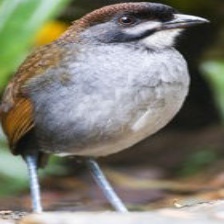
Species: JOCOTOCO ANTPITTA
Scientific name: GRALLARIA RIDGELYI